Tommy Lapid

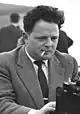
Lapid reporting from the Eichmann trial in 1961

Joseph "Tommy" Lapid (born Tomislav Lampel []; 27 December 1931 – 1 June 2008) was a Yugoslav-born Israeli radio and television presenter, playwright, journalist, politician and government minister known for his sharp tongue and acerbic wit. Lapid headed the secular-liberal Shinui party from 1999 to 2006. He fiercely opposed the ultra-Orthodox political parties and actively sought to exclude any religious observance from the legal structure of the Israeli State. He was the father of Yair Lapid, who served as the 14th Prime Minister of Israel in 2022.